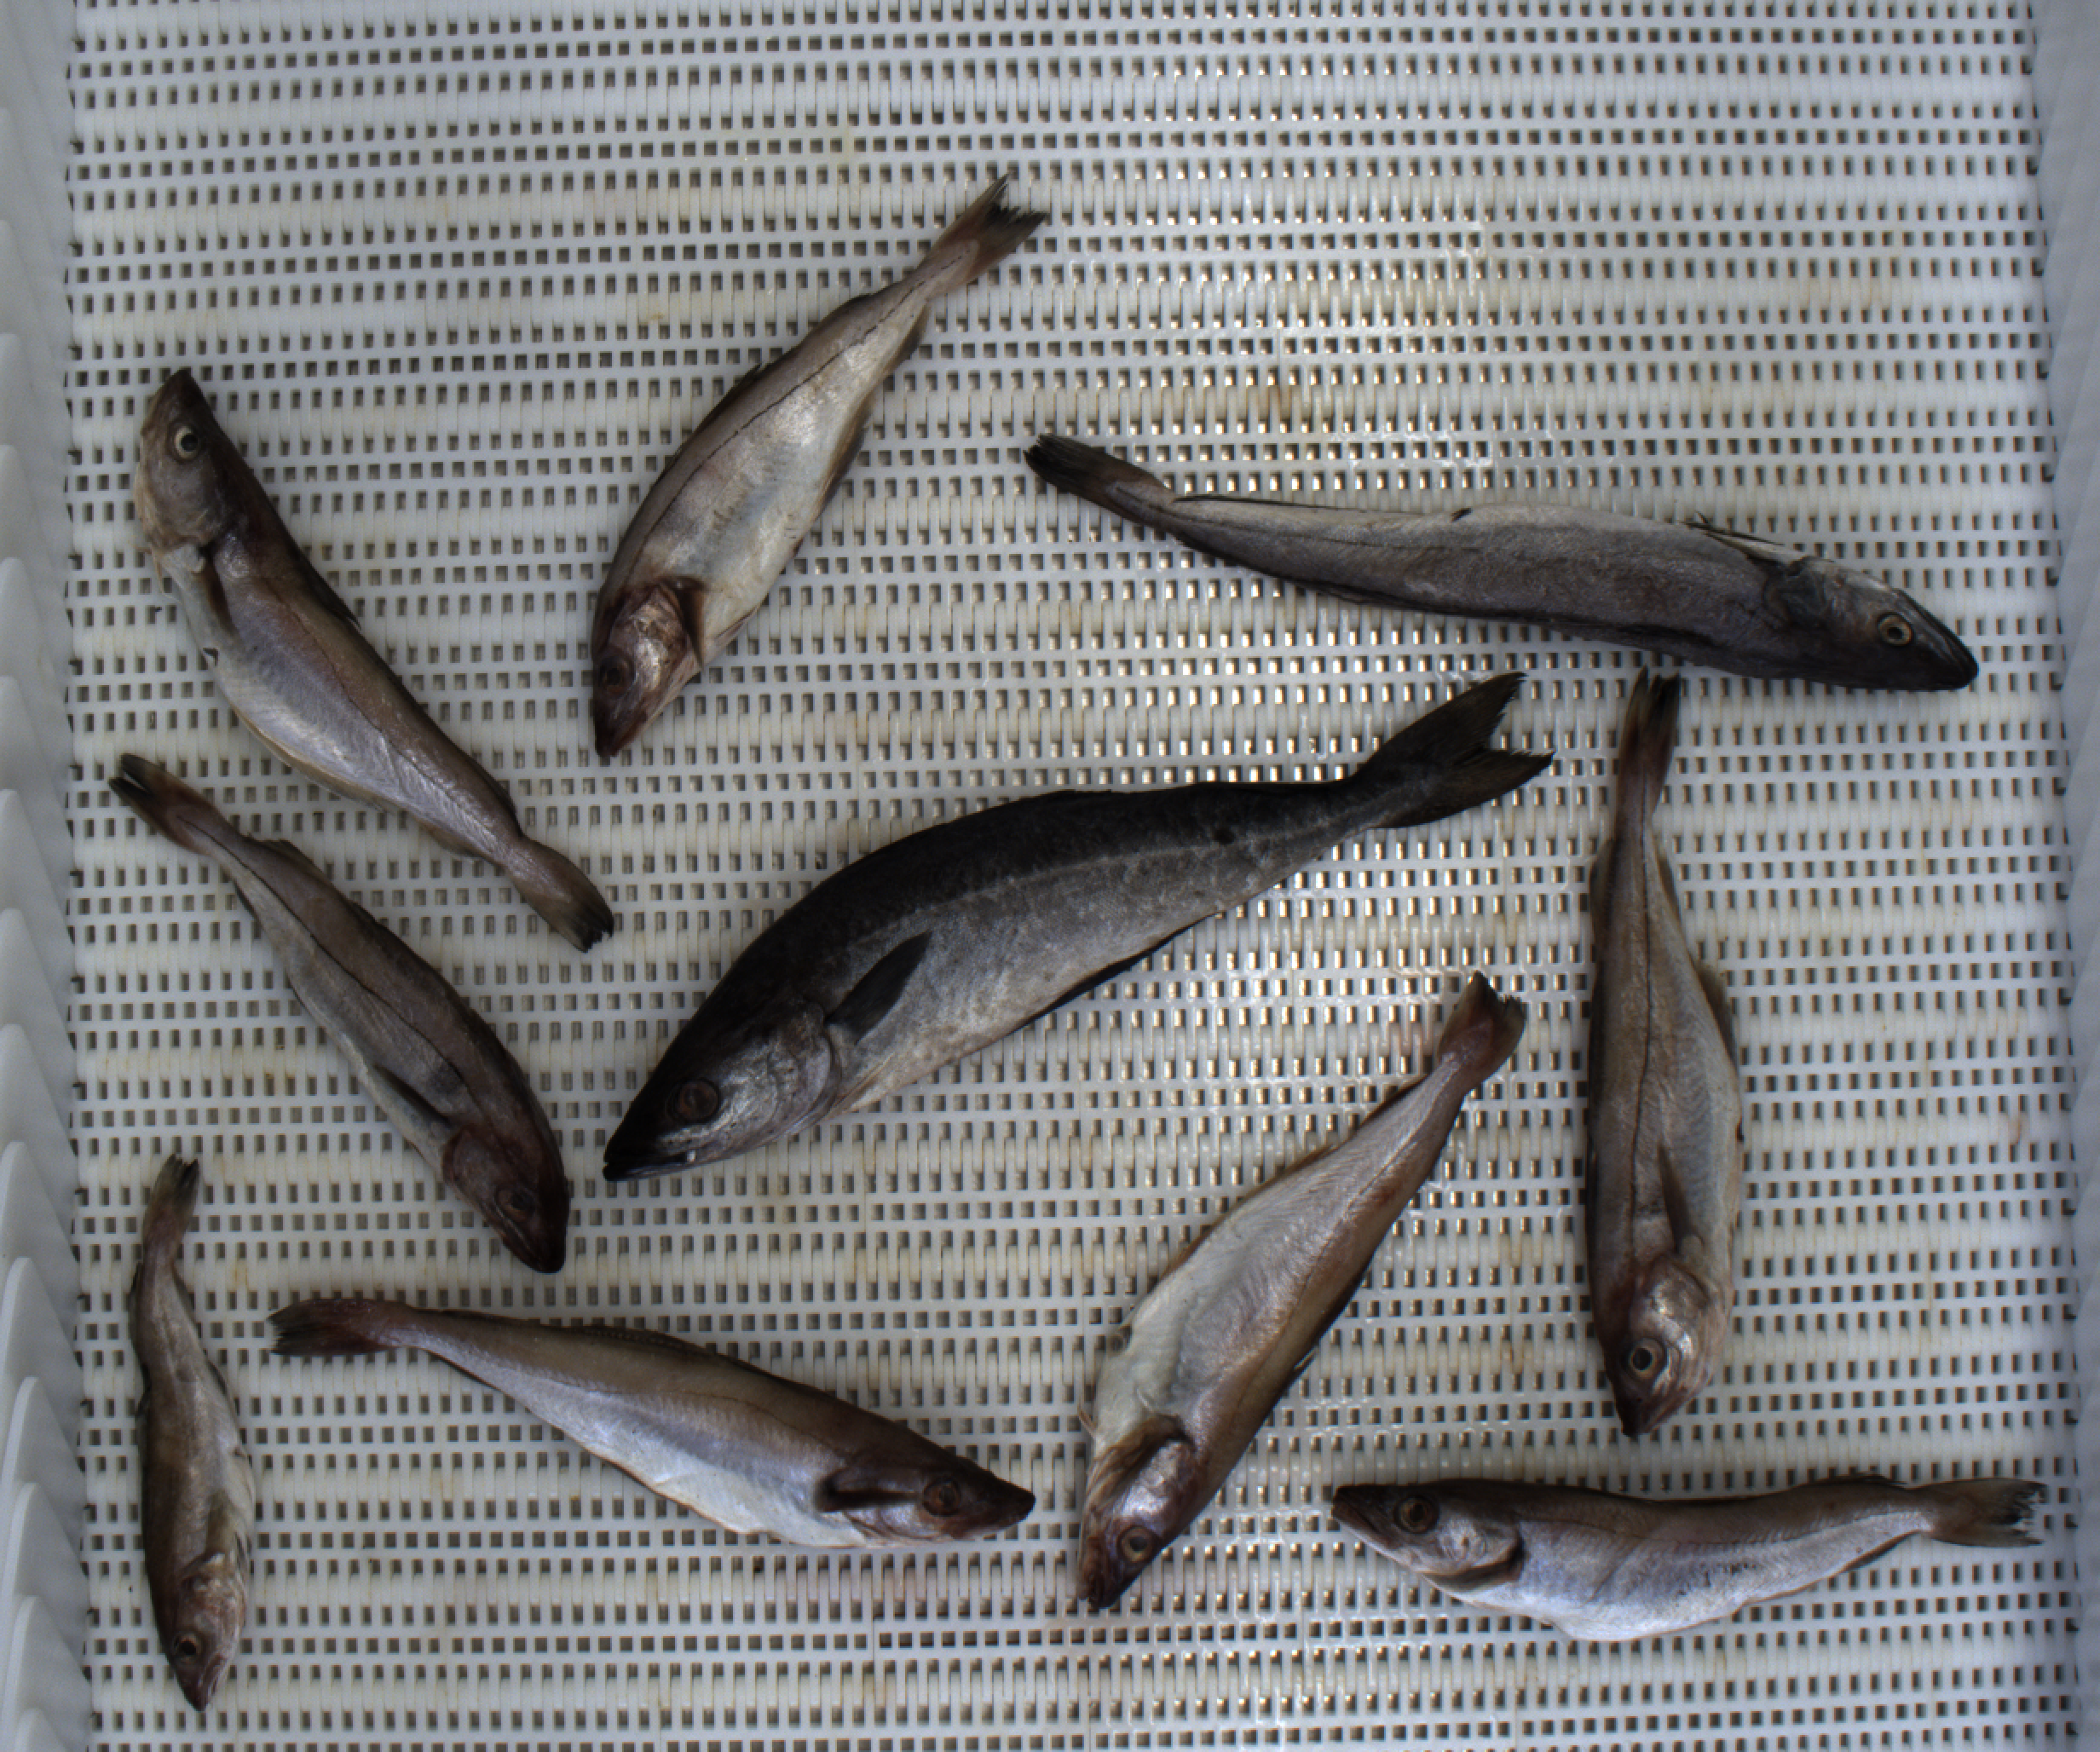
Total fish: 10
Cod: 1
Haddock: 3
Whiting: 4
Hake: 1
Horse mackerel: 0
Saithe: 1
Other: 0